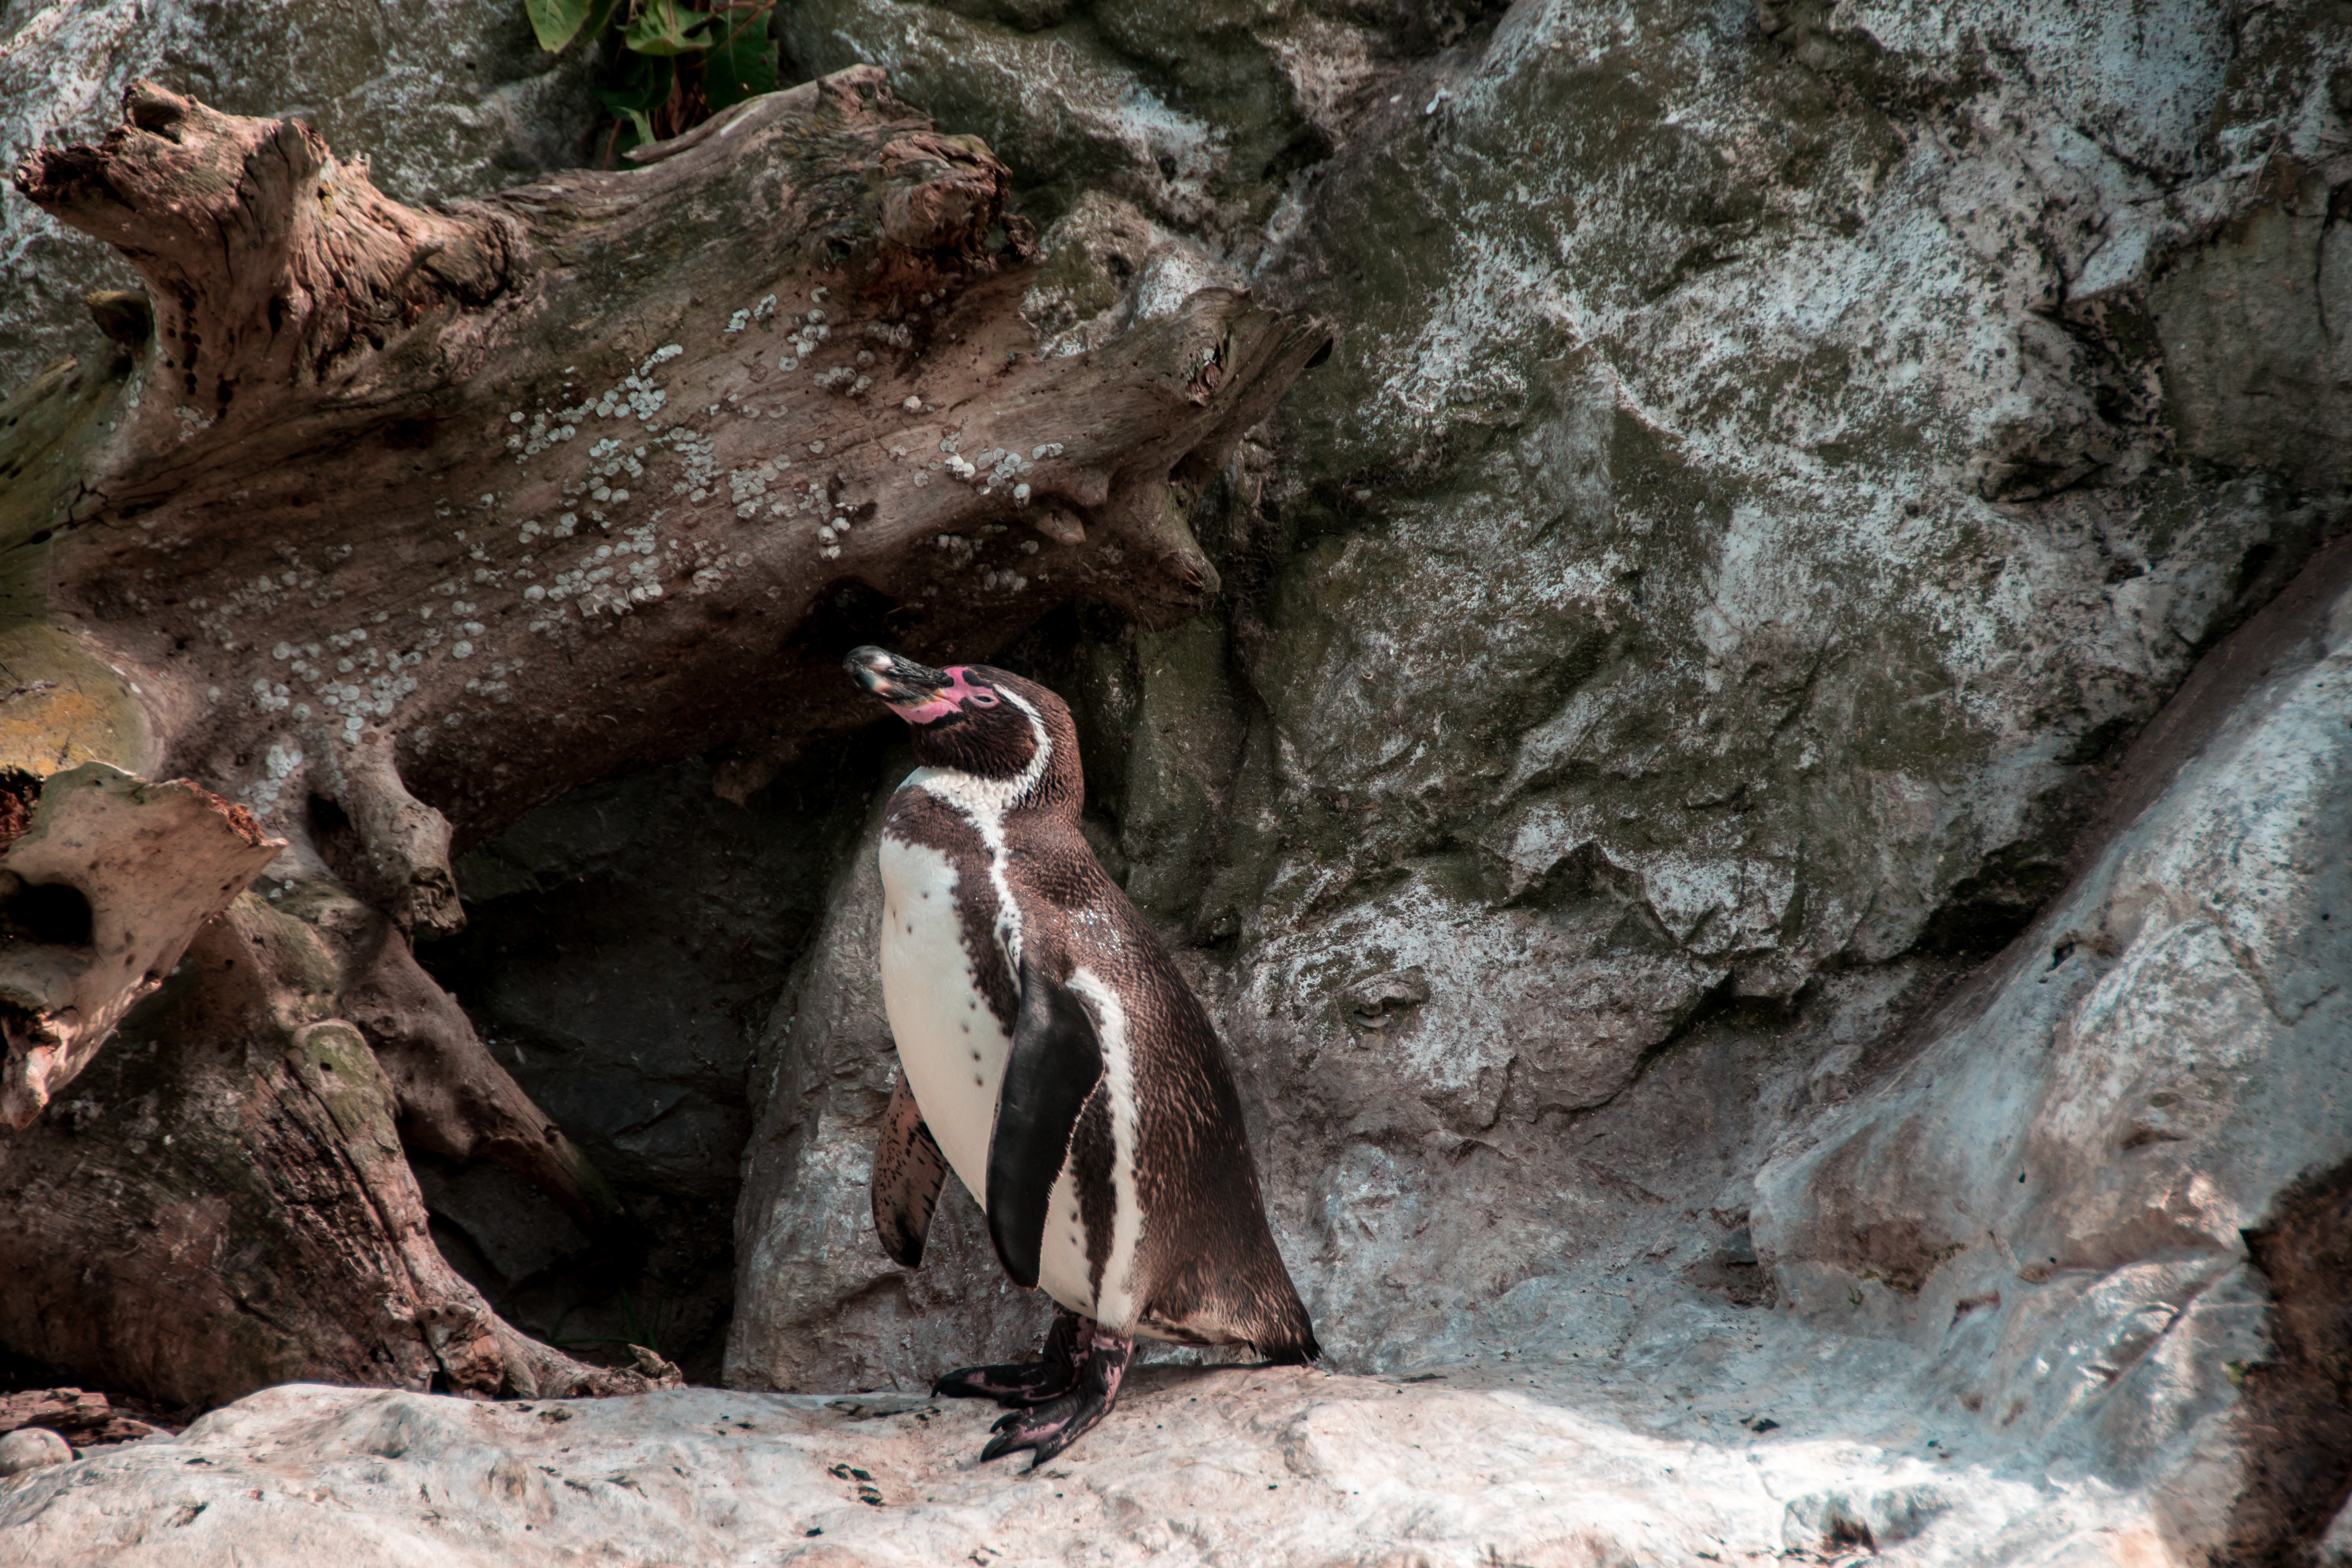
beach, rock, bird, sweet, animal, cute, stone, wildlife, zoo, fur, young, relax, small, mammal, rest, fauna, penguin, plumage, family, motif, creature, waterfowl, species, vulture, curious, animal world, wildlife photography, animal portrait, recovered, sure, flightless bird, young animals